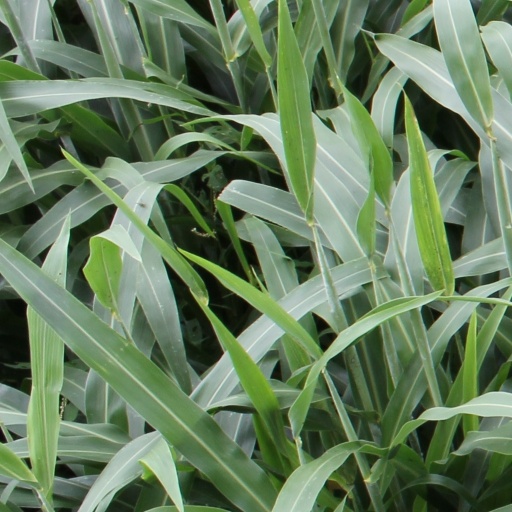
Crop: sorghum